Pruitt–Igoe

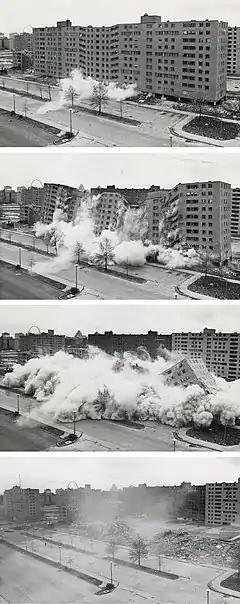
The second, widely televised demolition of a Pruitt–Igoe building on April 21, 1972.

In 1968, the federal Department of Housing of Urban Development (HUD) began encouraging the remaining residents to leave Pruitt–Igoe. A 1970 report assessed the extent of the physical damage to the buildings as "nearly unbelievable" and far worse than in the other St. Louis projects. Many buildings had been practically ransacked, with broken windows and doors, walls stripped for wire and pipe, and garbage strewn about the site. Only 10 of the original 33 buildings were still occupied. In December 1971, state and federal authorities agreed to demolish two of the Pruitt–Igoe buildings. They hoped that a gradual reduction in population and building density could improve the situation; by this time, Pruitt–Igoe had consumed $57 million, an investment which they felt could not be wholly abandoned. Authorities considered different possibilities for rehabilitating Pruitt–Igoe, including conversion to a low-rise neighborhood by collapsing the towers down to a few floors to reduce the density. After 1971, most tenants were consolidated into the Igoe section. Despite the impending demolition, more than $1 million was spent on renovation in the 1970s, mainly funded by grants from the federal government.